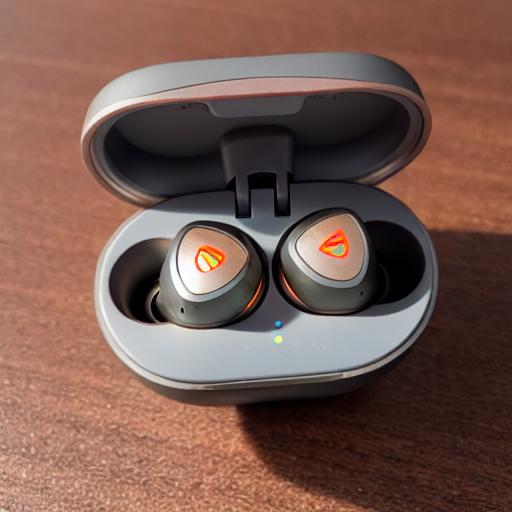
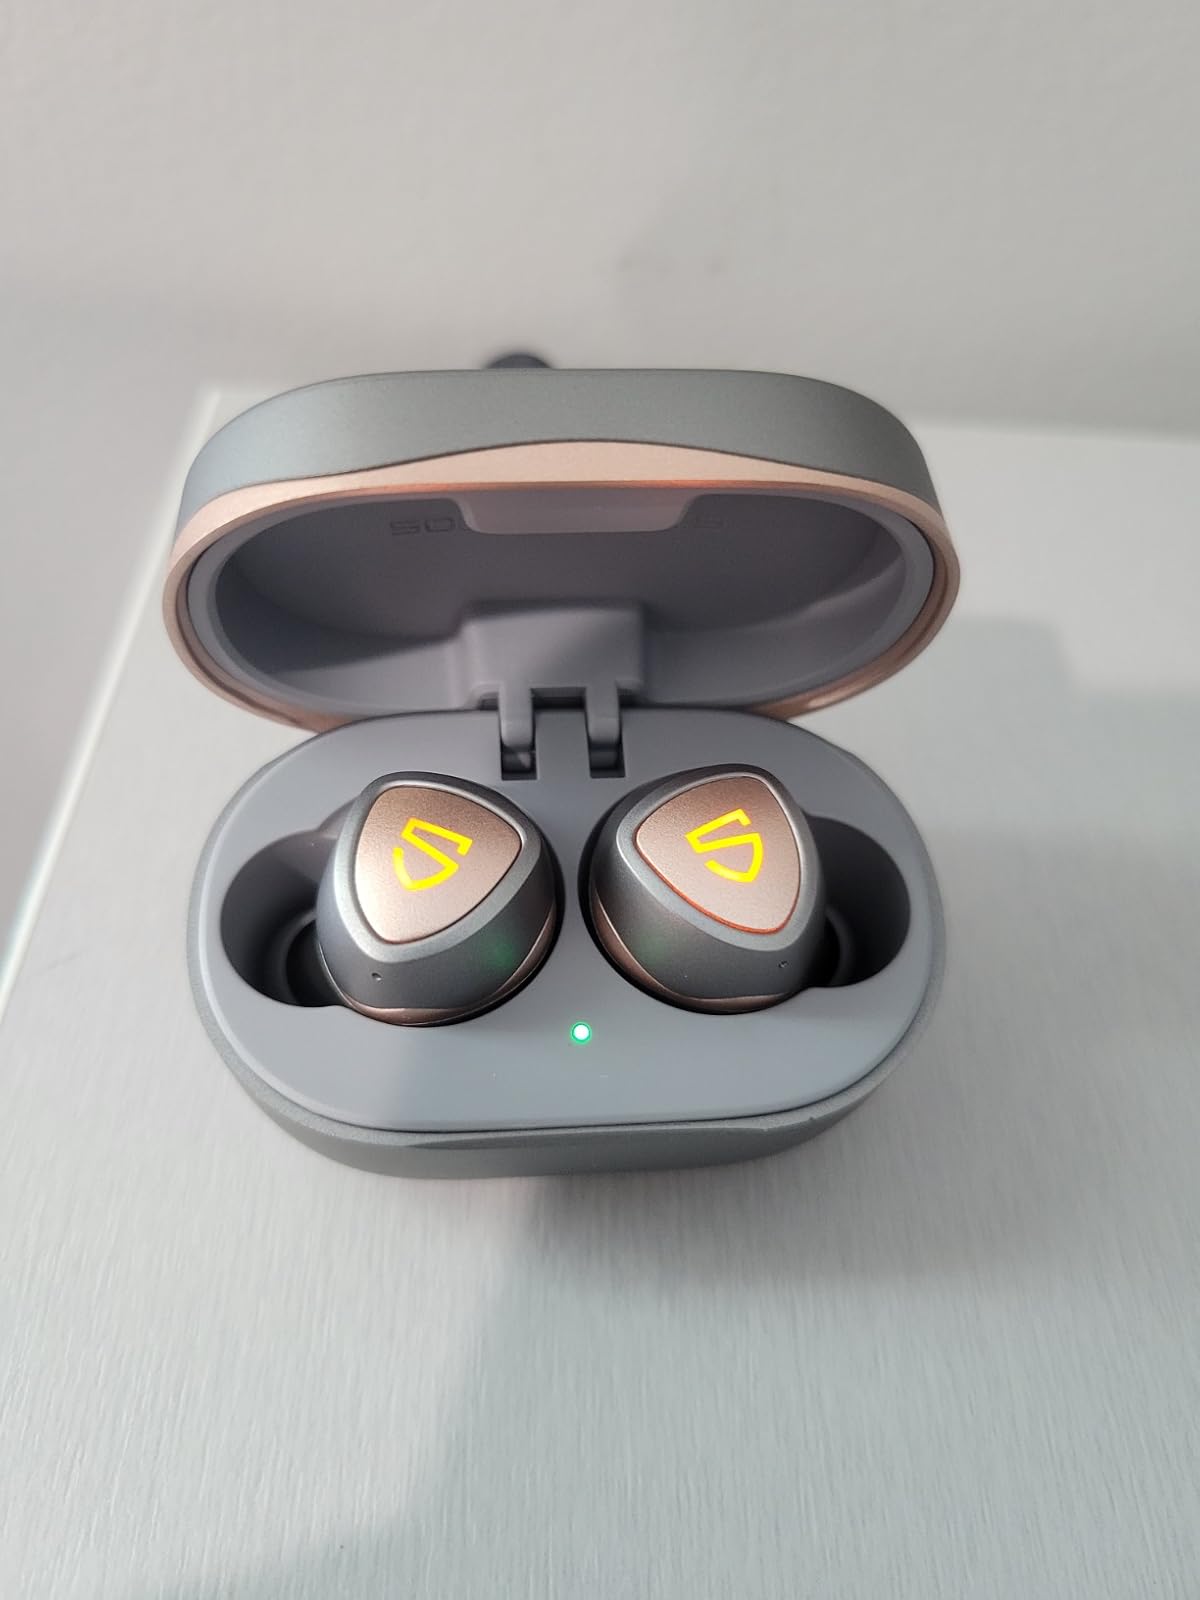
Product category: earbuds
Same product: no